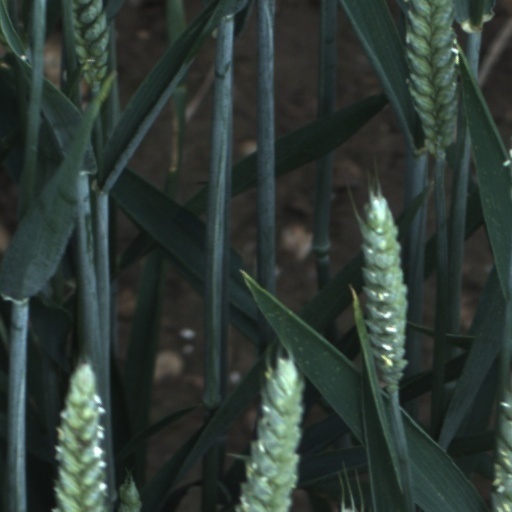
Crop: wheat